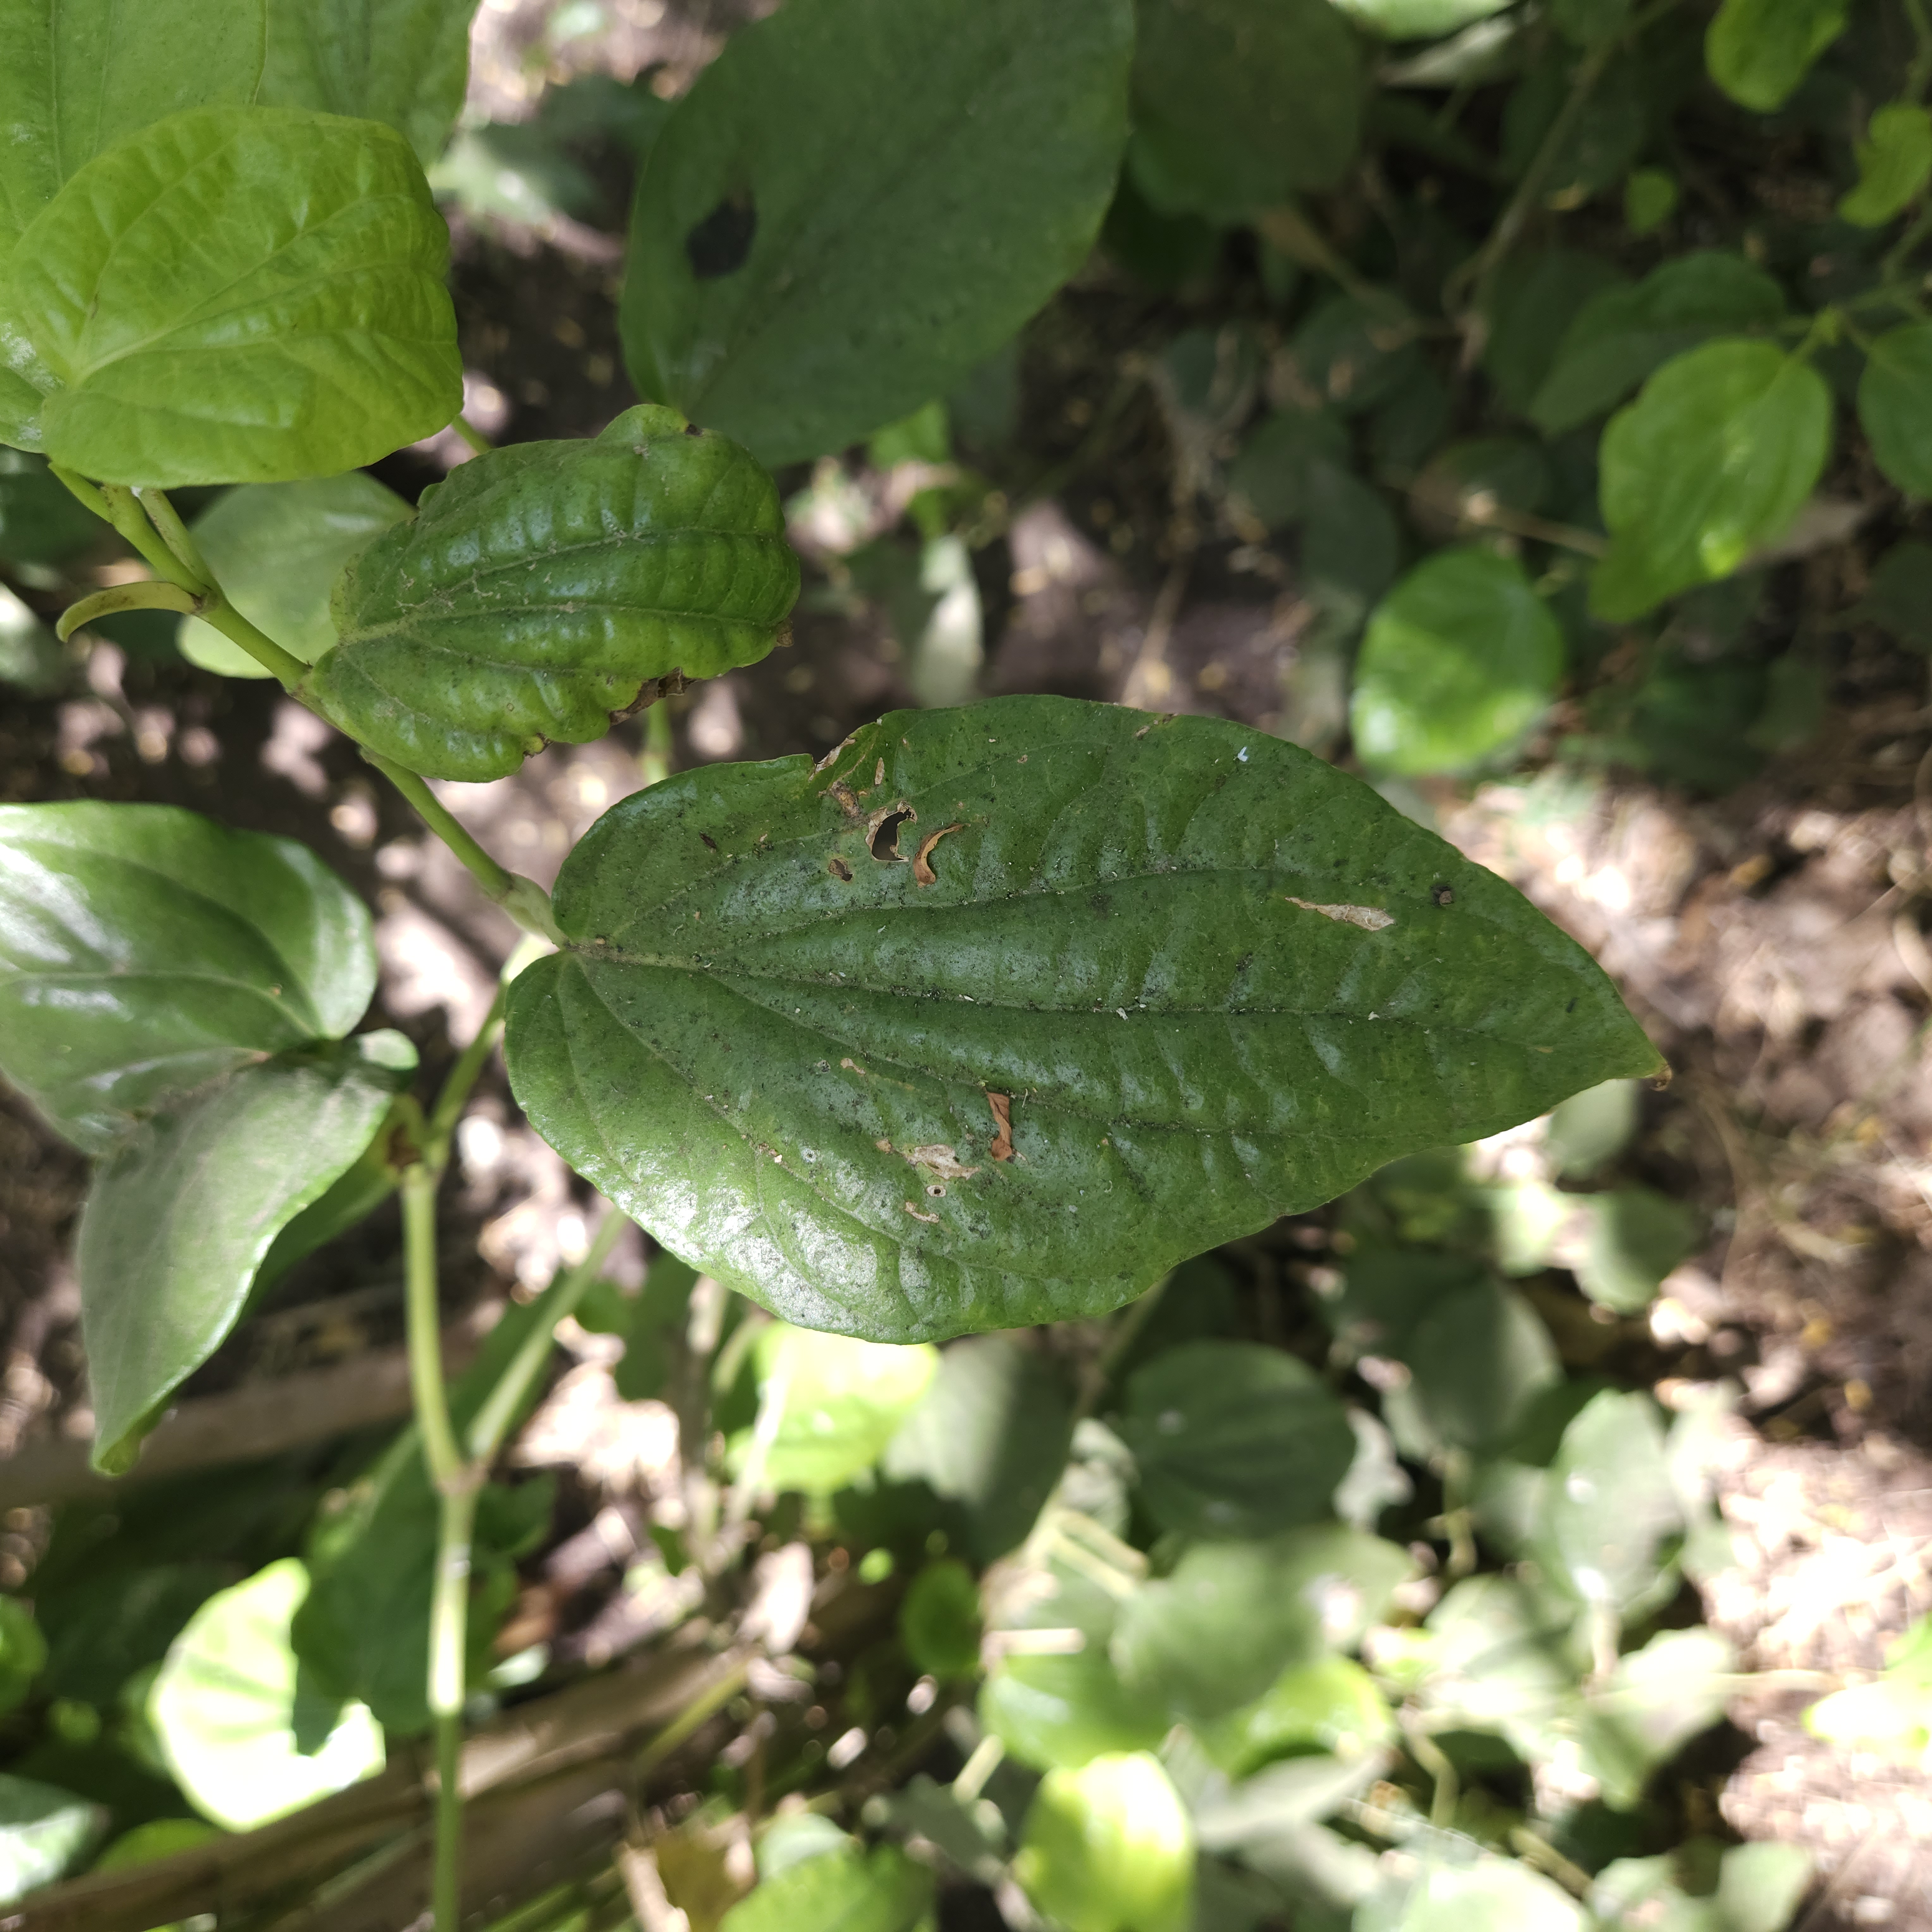
Label: Diseased